Mouth

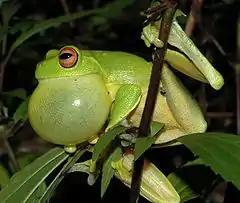
Orange-eyed tree frog calling

Nearly all amphibians are carnivorous as adults. Many catch their prey by flicking out an elongated tongue with a sticky tip and drawing it back into the mouth, where they hold the prey with their jaws. They then swallow their food whole without much chewing. They typically have many small hinged pedicellate teeth, the bases of which are attached to the jaws, while the crowns break off at intervals and are replaced. Most amphibians have one or two rows of teeth in both jaws but some frogs lack teeth in the lower jaw. In many amphibians, there are also vomerine teeth attached to the bone in the roof of the mouth.